Fort Cricket Hill

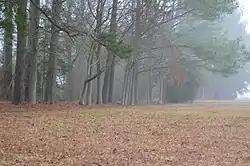
Overview of the fort site

Fort Cricket Hill is an historic American Revolutionary War site in Mathews County, Virginia. The site is located near the Gwynn's Island bridge, which carries Cricket Hill Road (Virginia Route 223) to the island from the mainland near the village of Cricket Hill. From fortifications on this site (now marked by a plaque and observation deck), rebel Patriot forces fired on British forces controlled by the royal governor, Lord Dunmore, that had occupied Gwynn's Island.